Pokaka, New Zealand

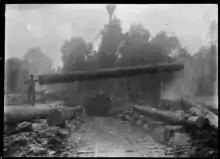
Loading logs at Pokaka, 1924

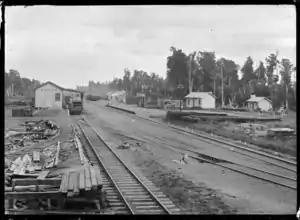
Pokaka Railway Station, 1924

Pokaka is a locality south of the village National Park in Ruapehu District, Manawatū-Whanganui region, the Central North Island of New Zealand.